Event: Nepal Earthquake
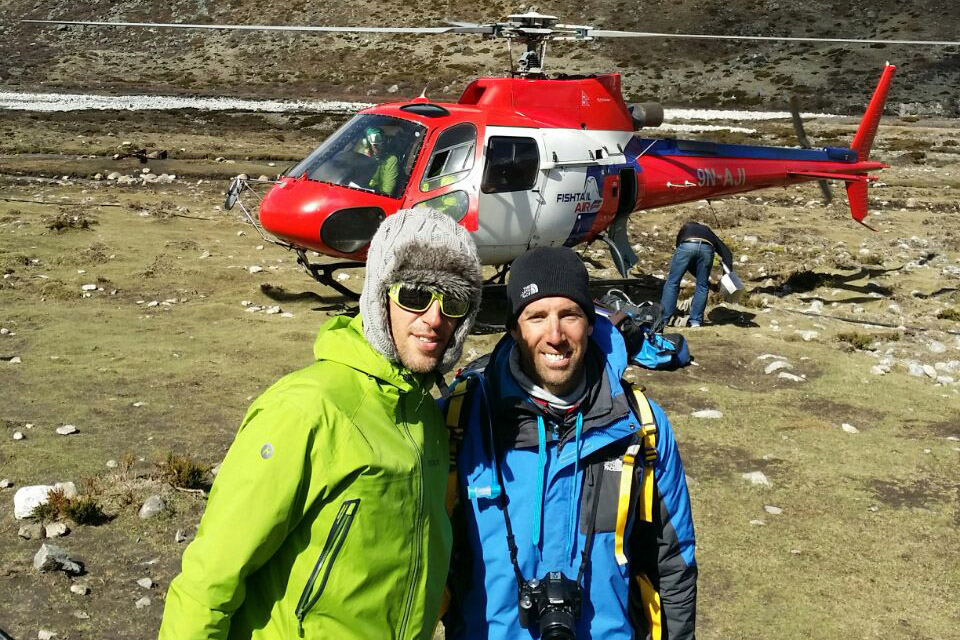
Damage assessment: no_damage